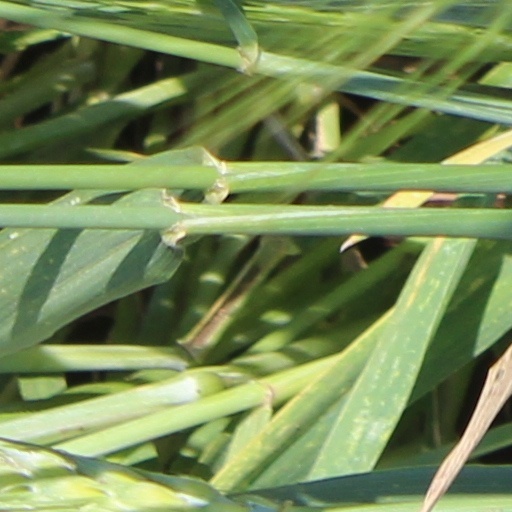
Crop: wheat